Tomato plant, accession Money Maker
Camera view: tilt-top (135 deg); turntable rotation: 120 degrees
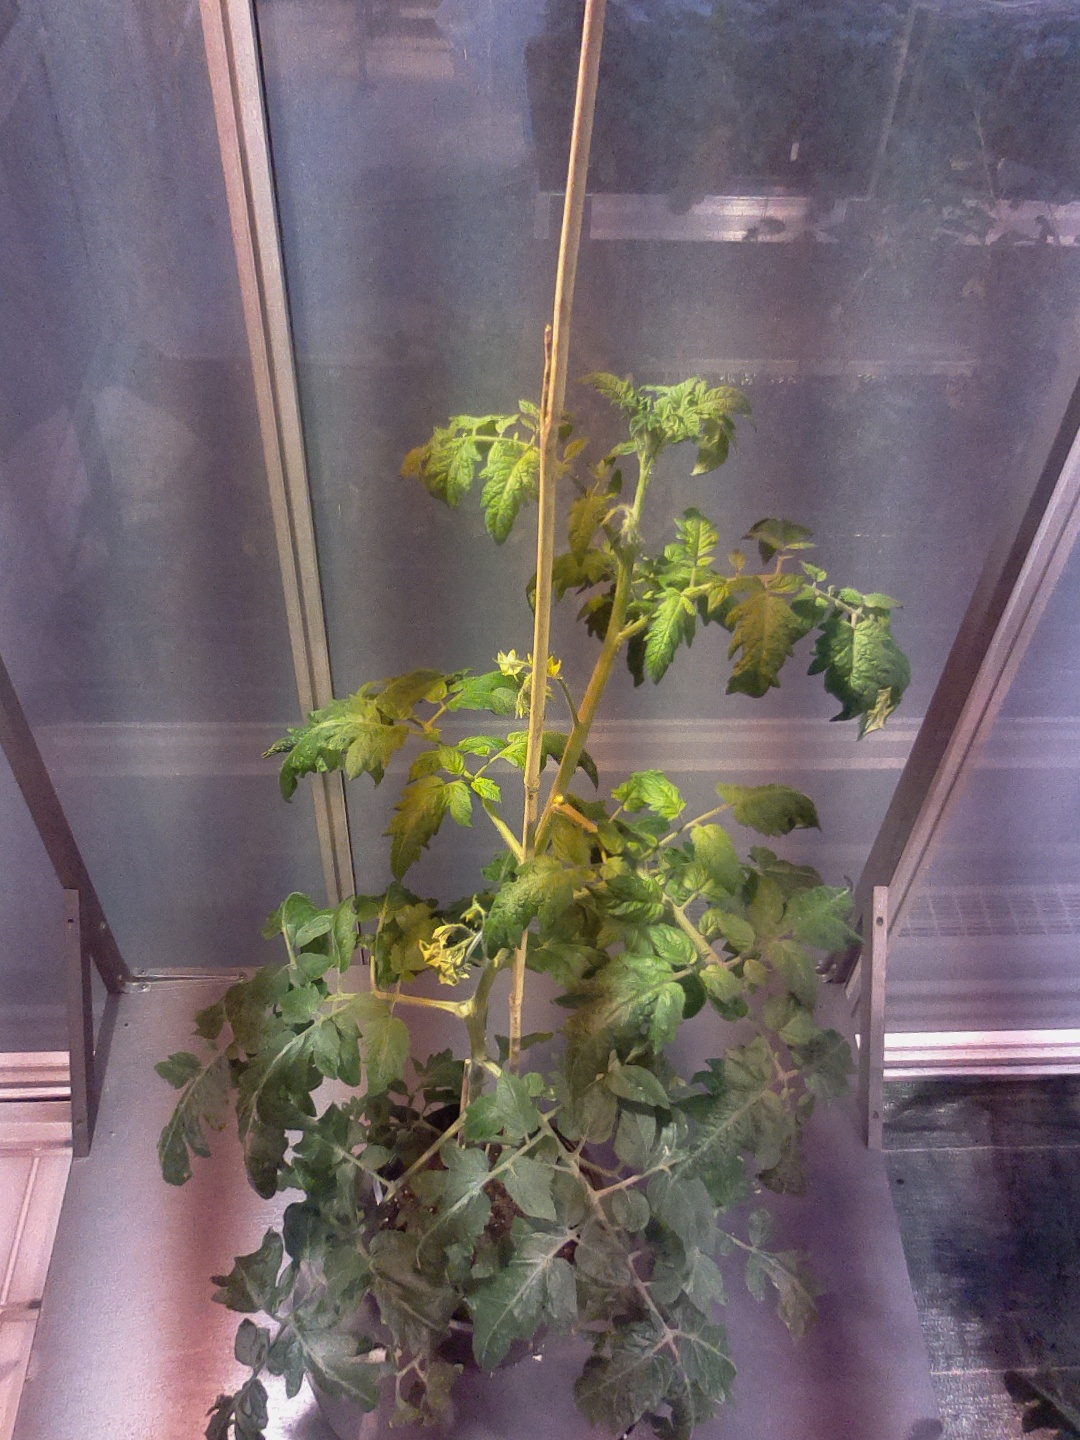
BBCH growth stage 66: Full flowering, 60%-70% of flowers open, more petals falling